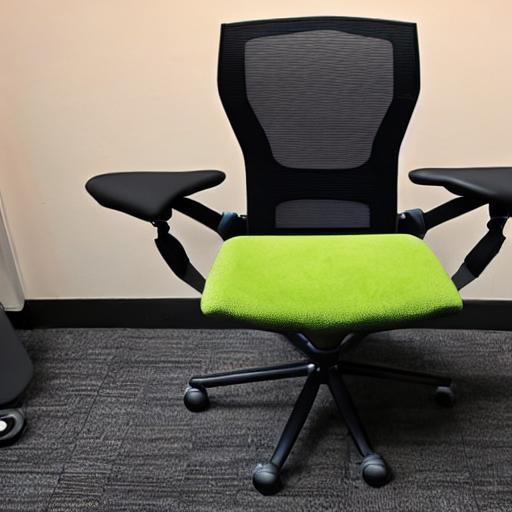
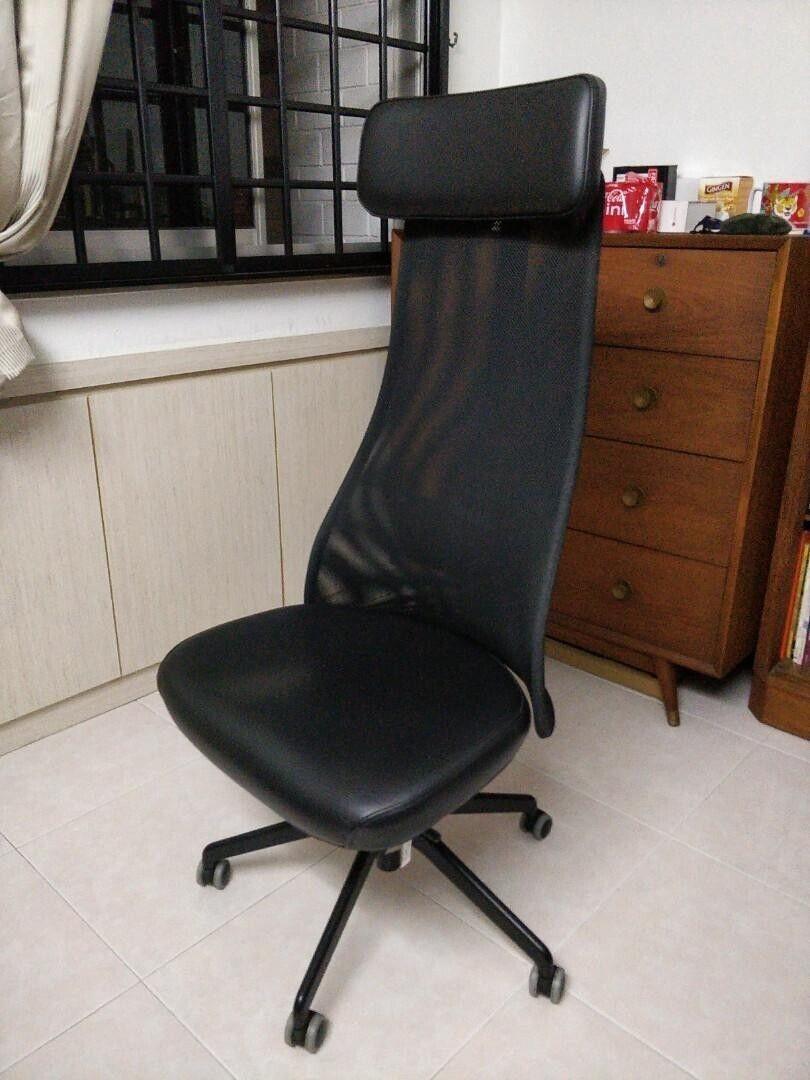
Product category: items_chair
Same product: no